Pioneer Cabin (Colorado Springs, Colorado)

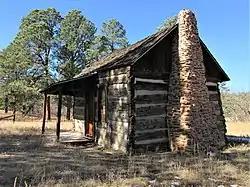

Pioneer Cabin, also known as William A. Burgess House, is one of the oldest buildings in Colorado Springs, Colorado's Douglas Valley. It is on the National Register of Historic Places.